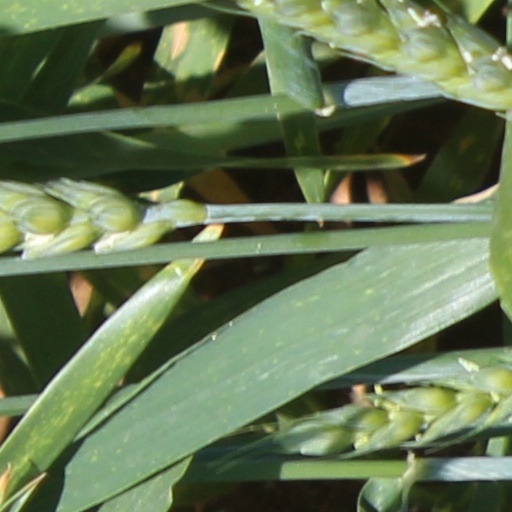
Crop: wheat